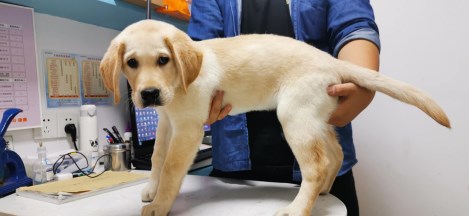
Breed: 3580-n000122-Labrador_retriever